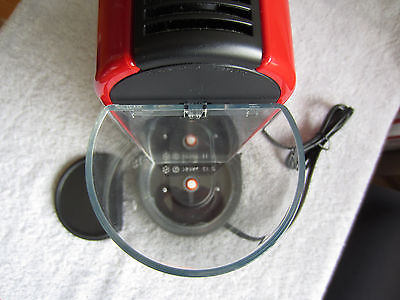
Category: coffee maker